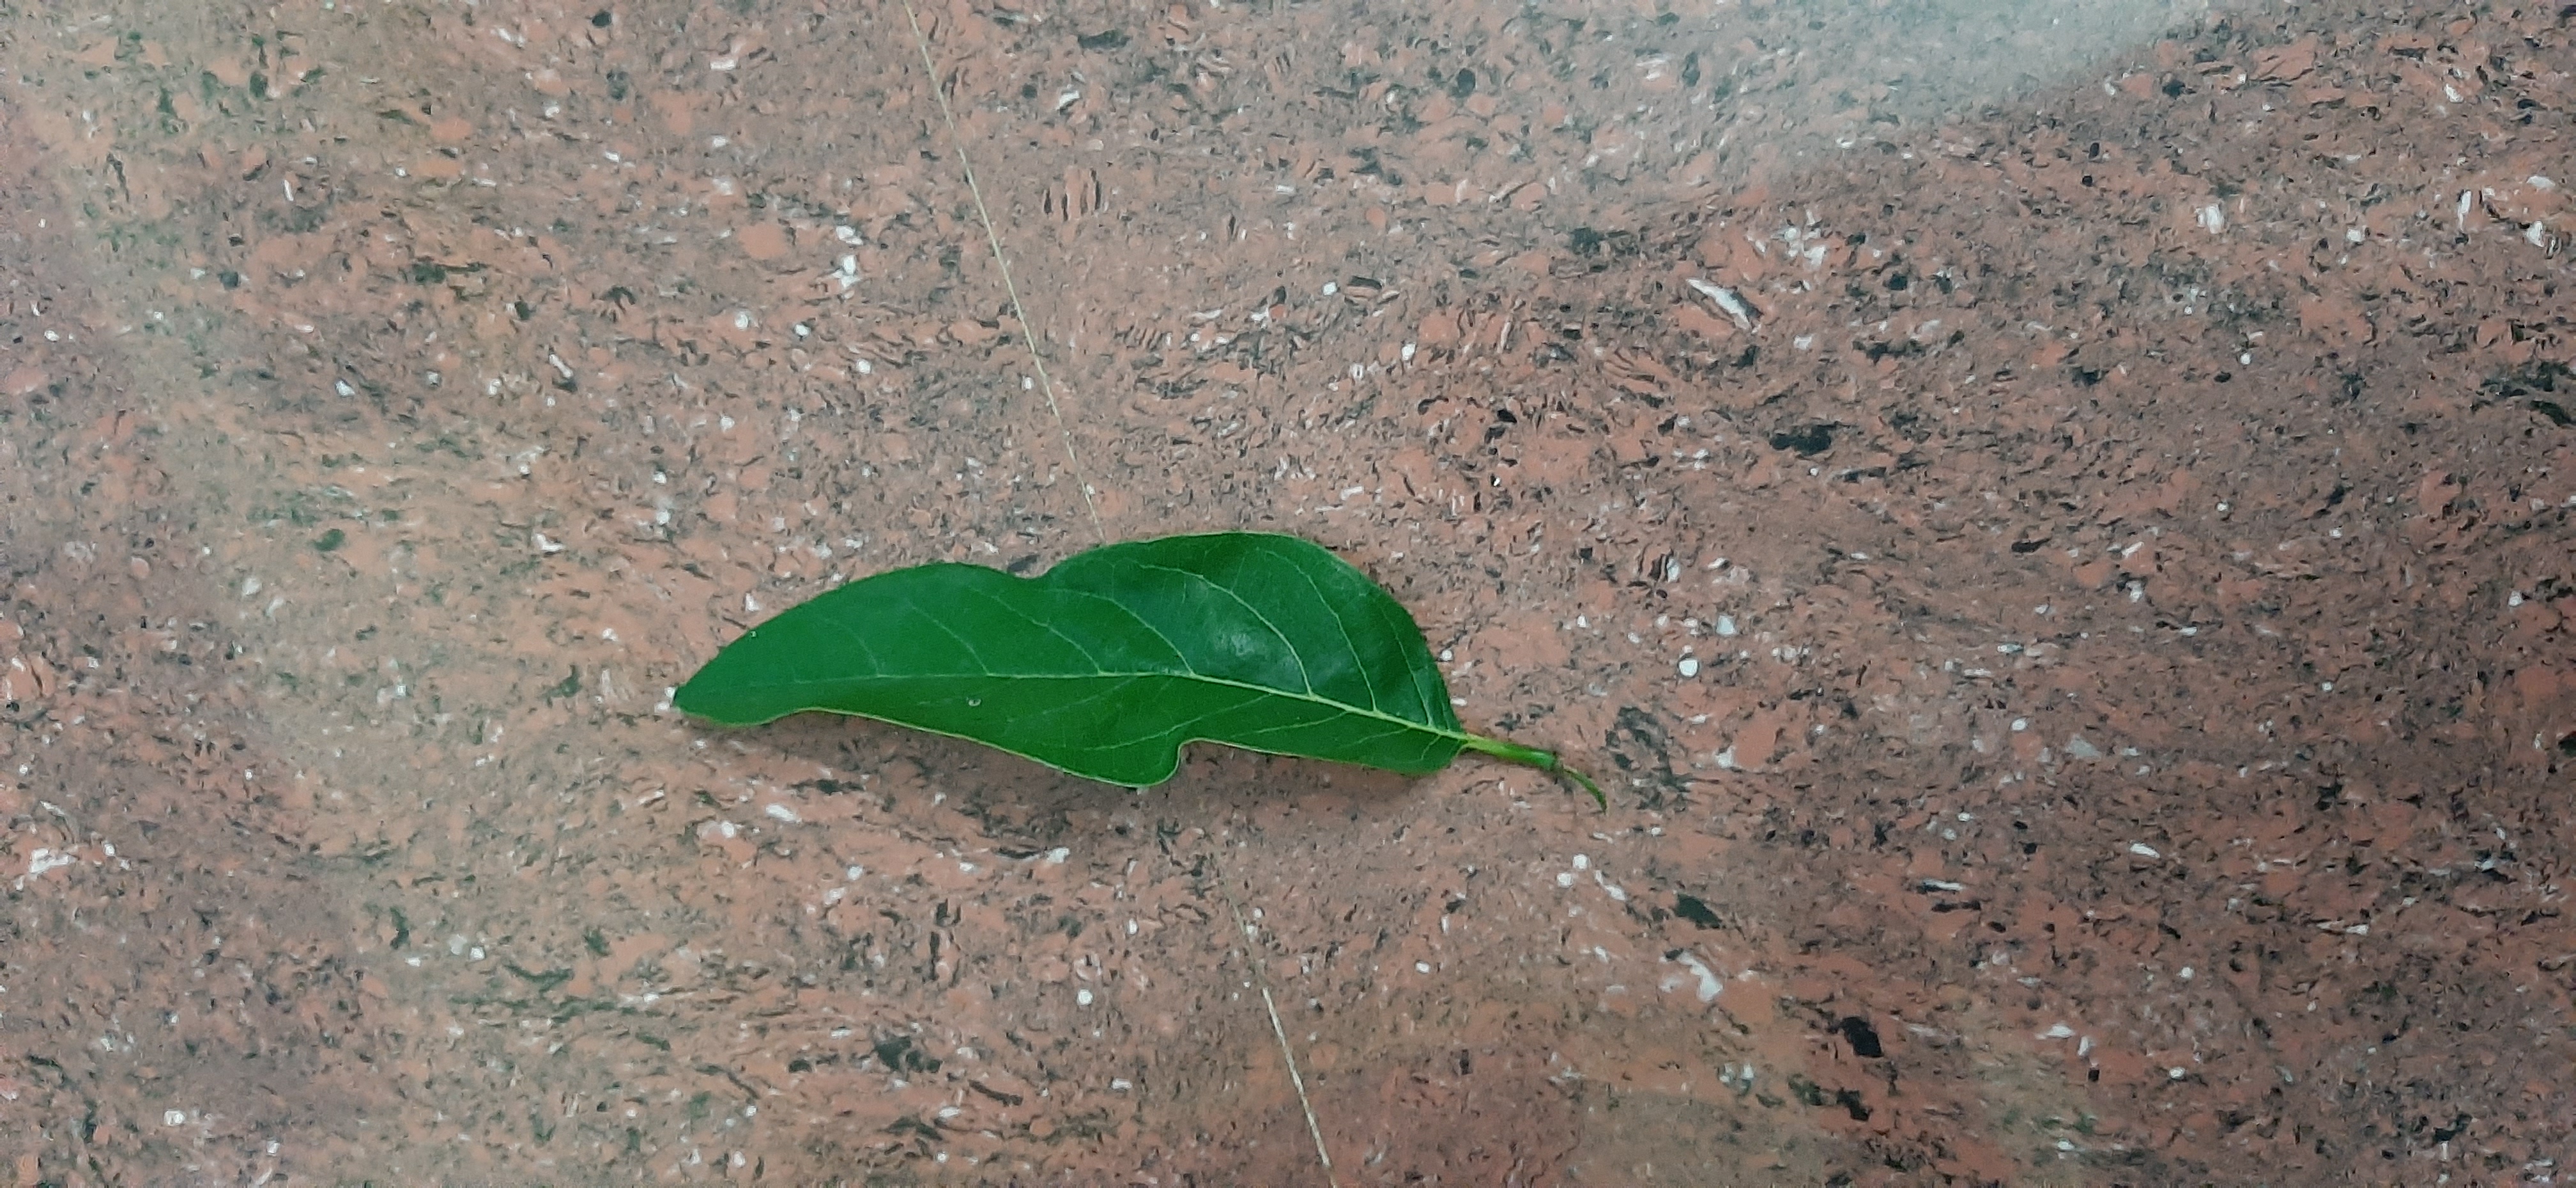
Plant: Seethapala